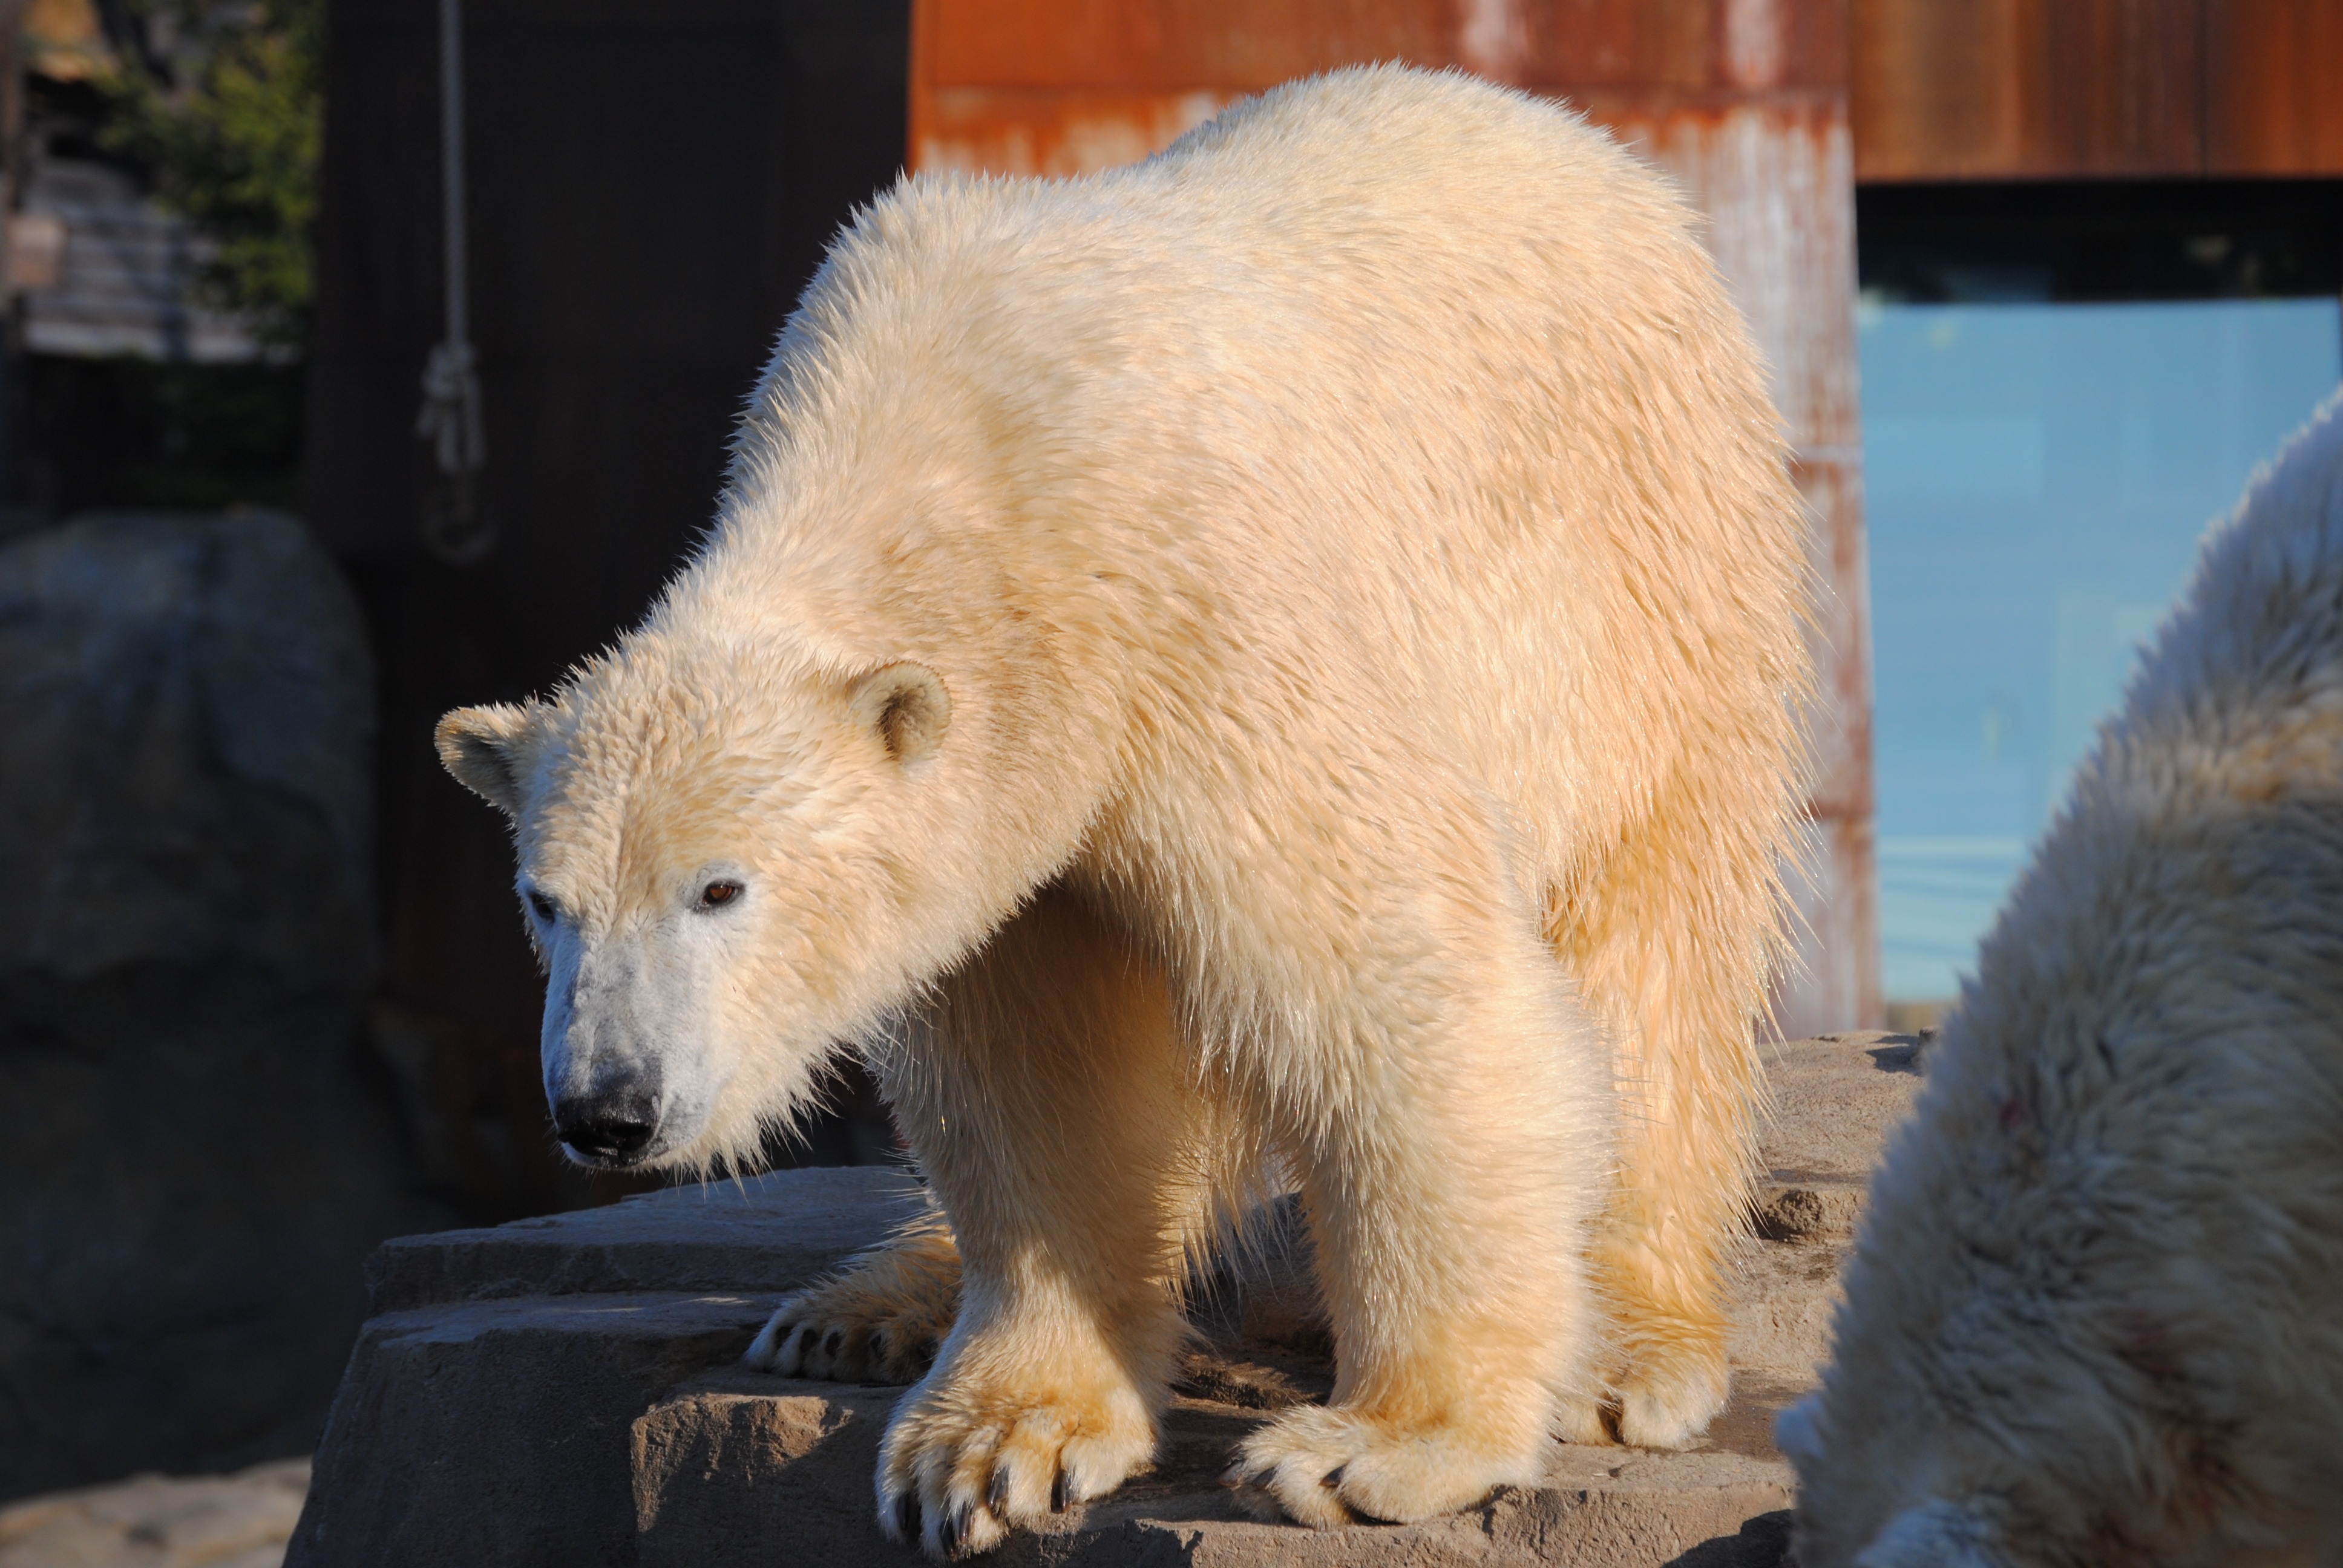
white, animal, bear, wildlife, zoo, fur, predator, fauna, polar bear, brown bear, snout, organism, grizzly bear, carnivoran, terrestrial animal